GameChangers

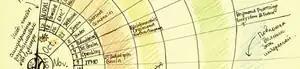

The program was created to educate new wave of talents for corporate innovations, technology transfer, scientific and applied research management, education and entrepreneurship, to grow a cross-community network of professionals who are exceptionally familiar with the IT industry and able to contribute to the Russian innovation ecosystem development.